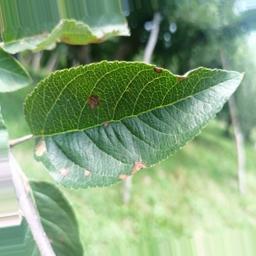
Label: Alternaria